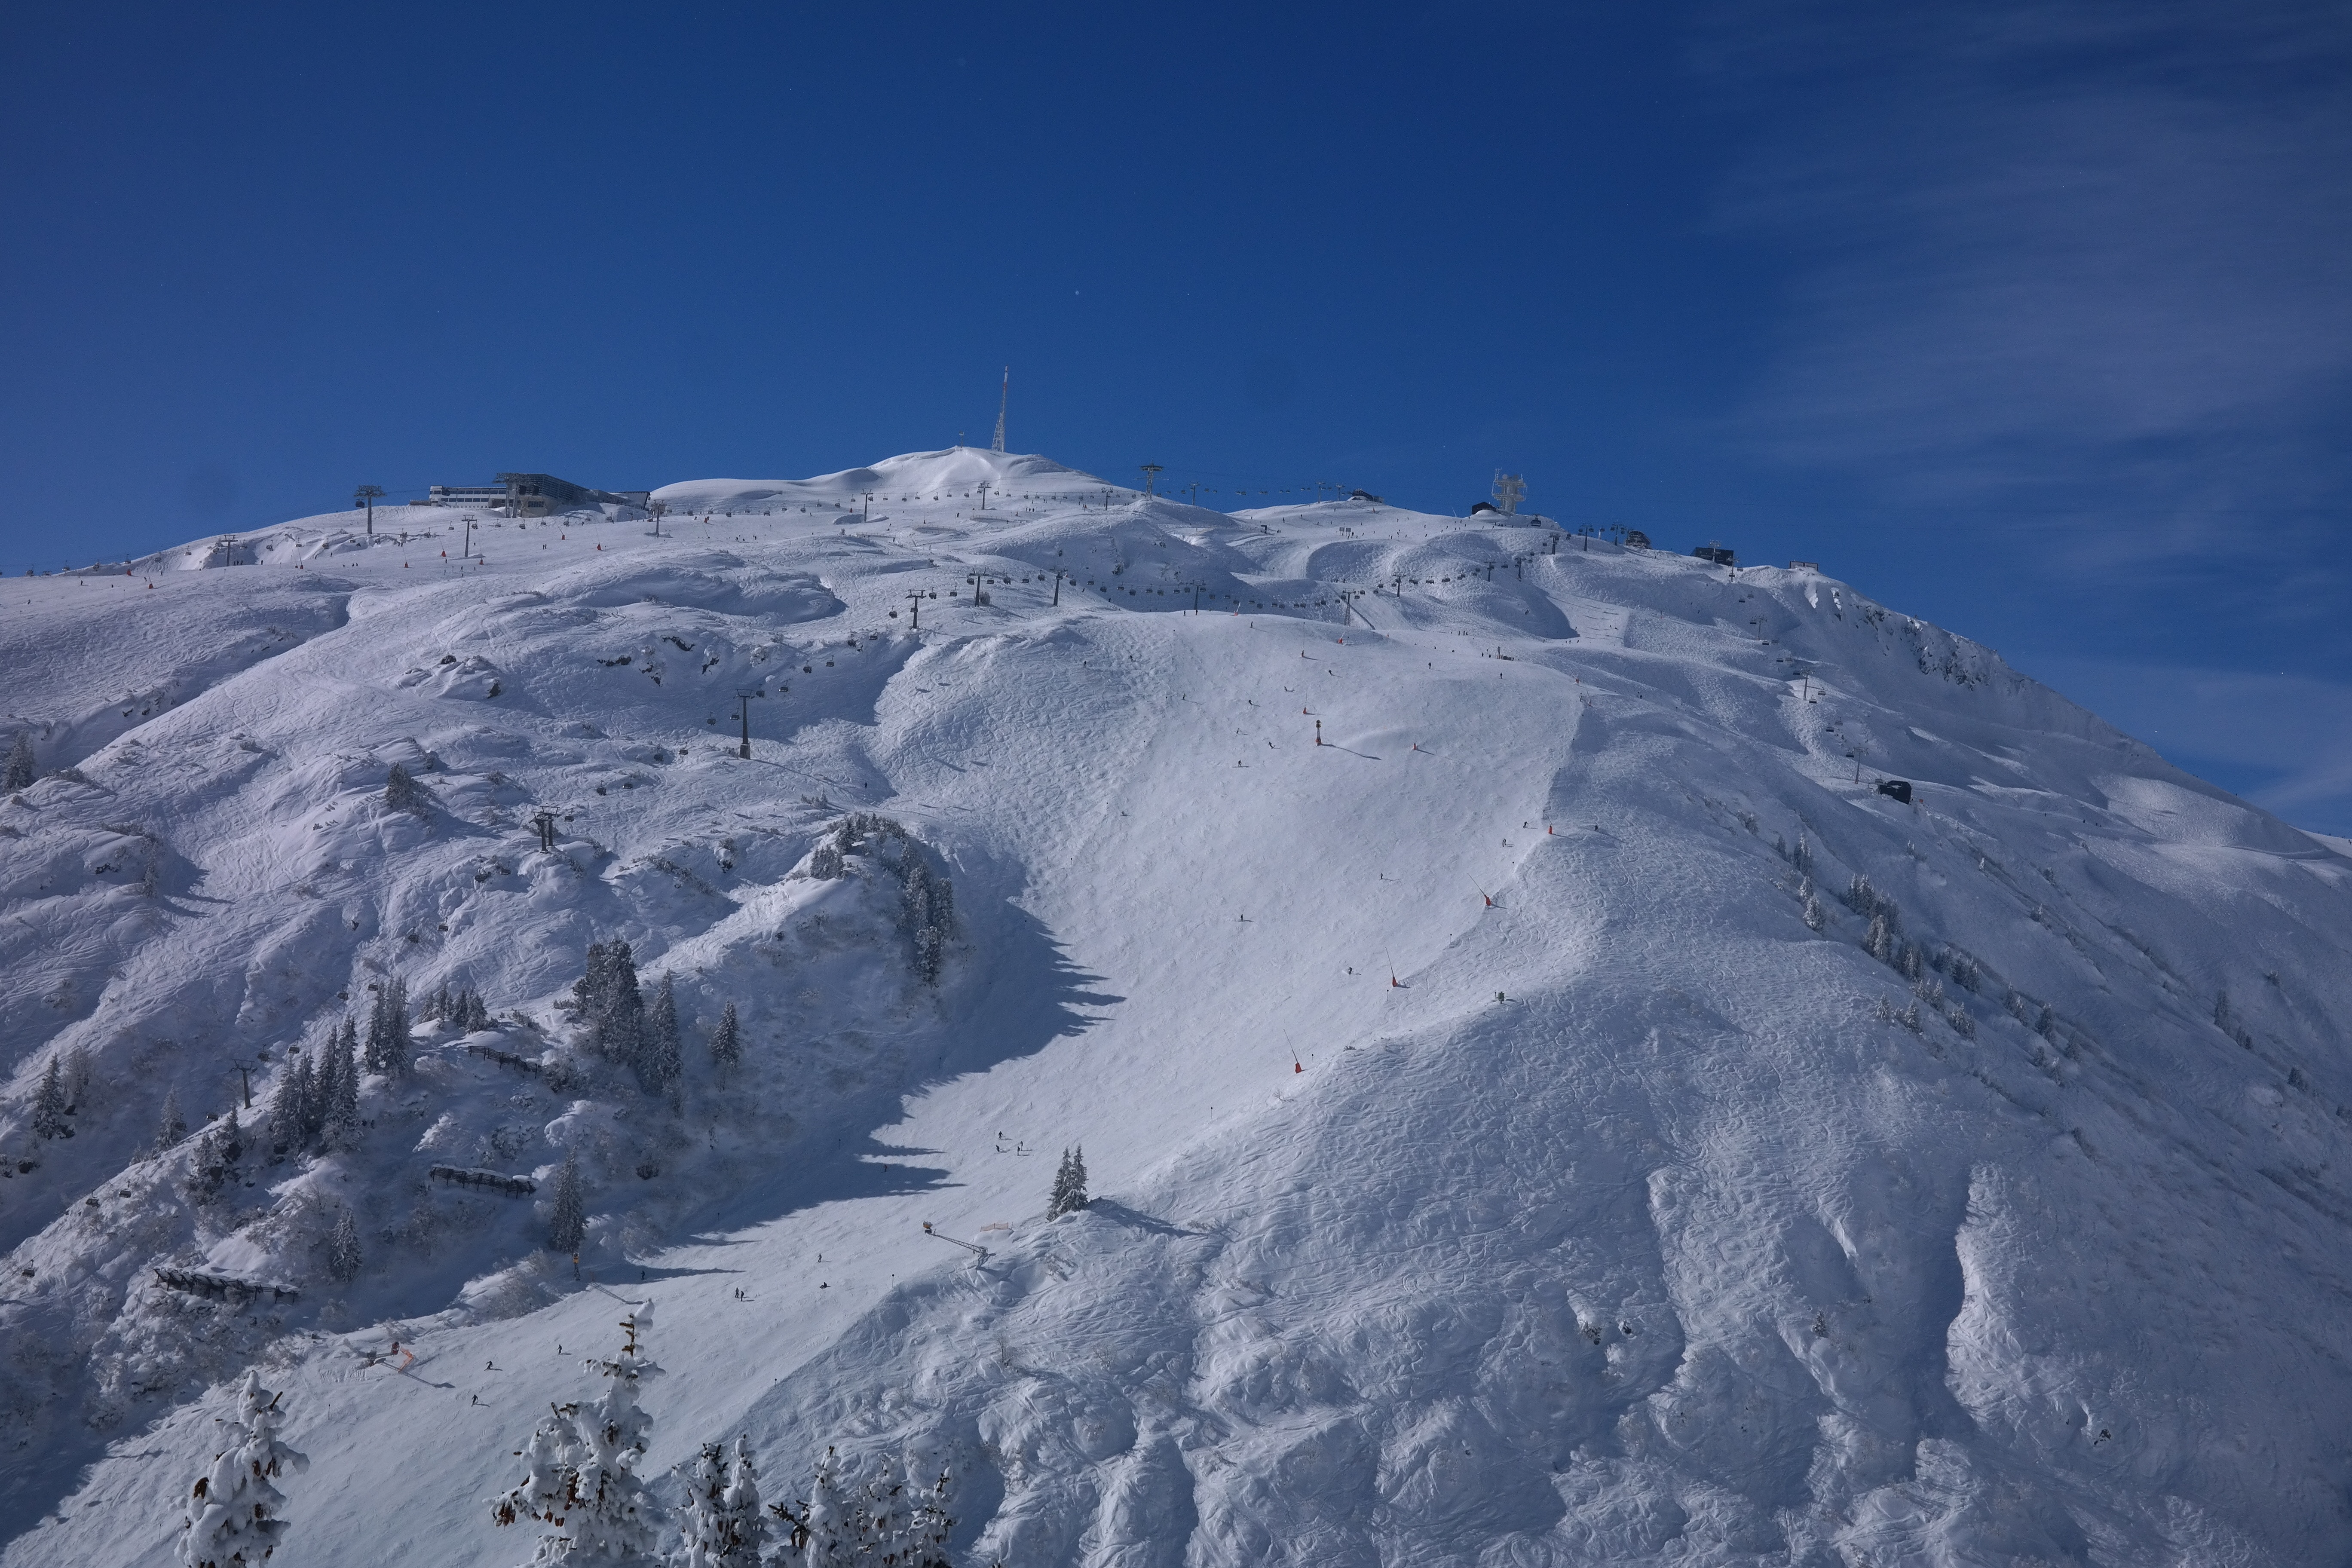
mountain, snow, winter, mountain range, weather, skiing, season, ridge, summit, mountaineering, winter sport, mountains, alps, runway, plateau, cirque, wintry, piste, landform, ski area, ski touring, mountain peaks, arlberg, ski mountaineering, geographical feature, mountainous landforms, geological phenomenon